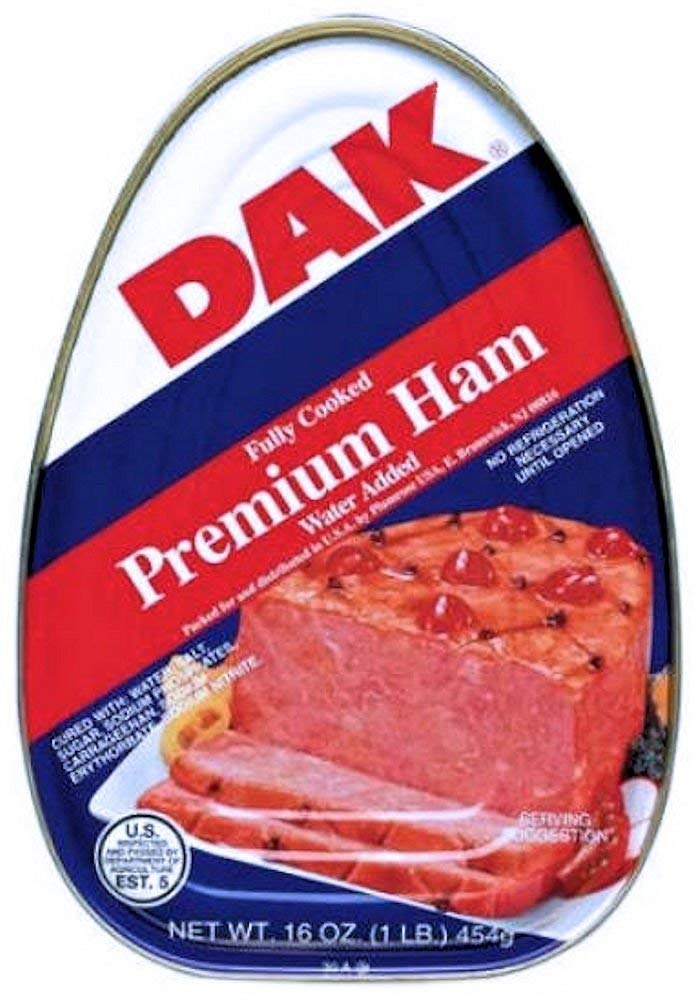
Item Name: DAK Premium Ham, Fully Cooked, 16 oz. - PACK OF 4
Product Description: Prepare a quick and delicious meal with this Dak Canned Ham. This packaged food is fully cooked and does not need to be refrigerated until opened. US Inspected and passed by the Department of Agriculture, it is a quality dish to serve as a week night dinner or while entertaining. Easy to prepare, you can even enjoy it while camping or on a picnic. This ham can be transferred to a baking pan and placed in the oven for a quick warm up. You can also slice it cold for sandwiches and salads or cut it into cubes and add it to a variety of recipes. It's a convenient ingredient that makes cooking less stressful. It features a long shelf life so it can stay in the pantry for a long period of time without going bad. This premium ham is 16 oz and brings you a quality flavor you can rely on. It is low in fat and is completely free of trans fat.
Value: 1.0
Unit: Count

Price: 14.28